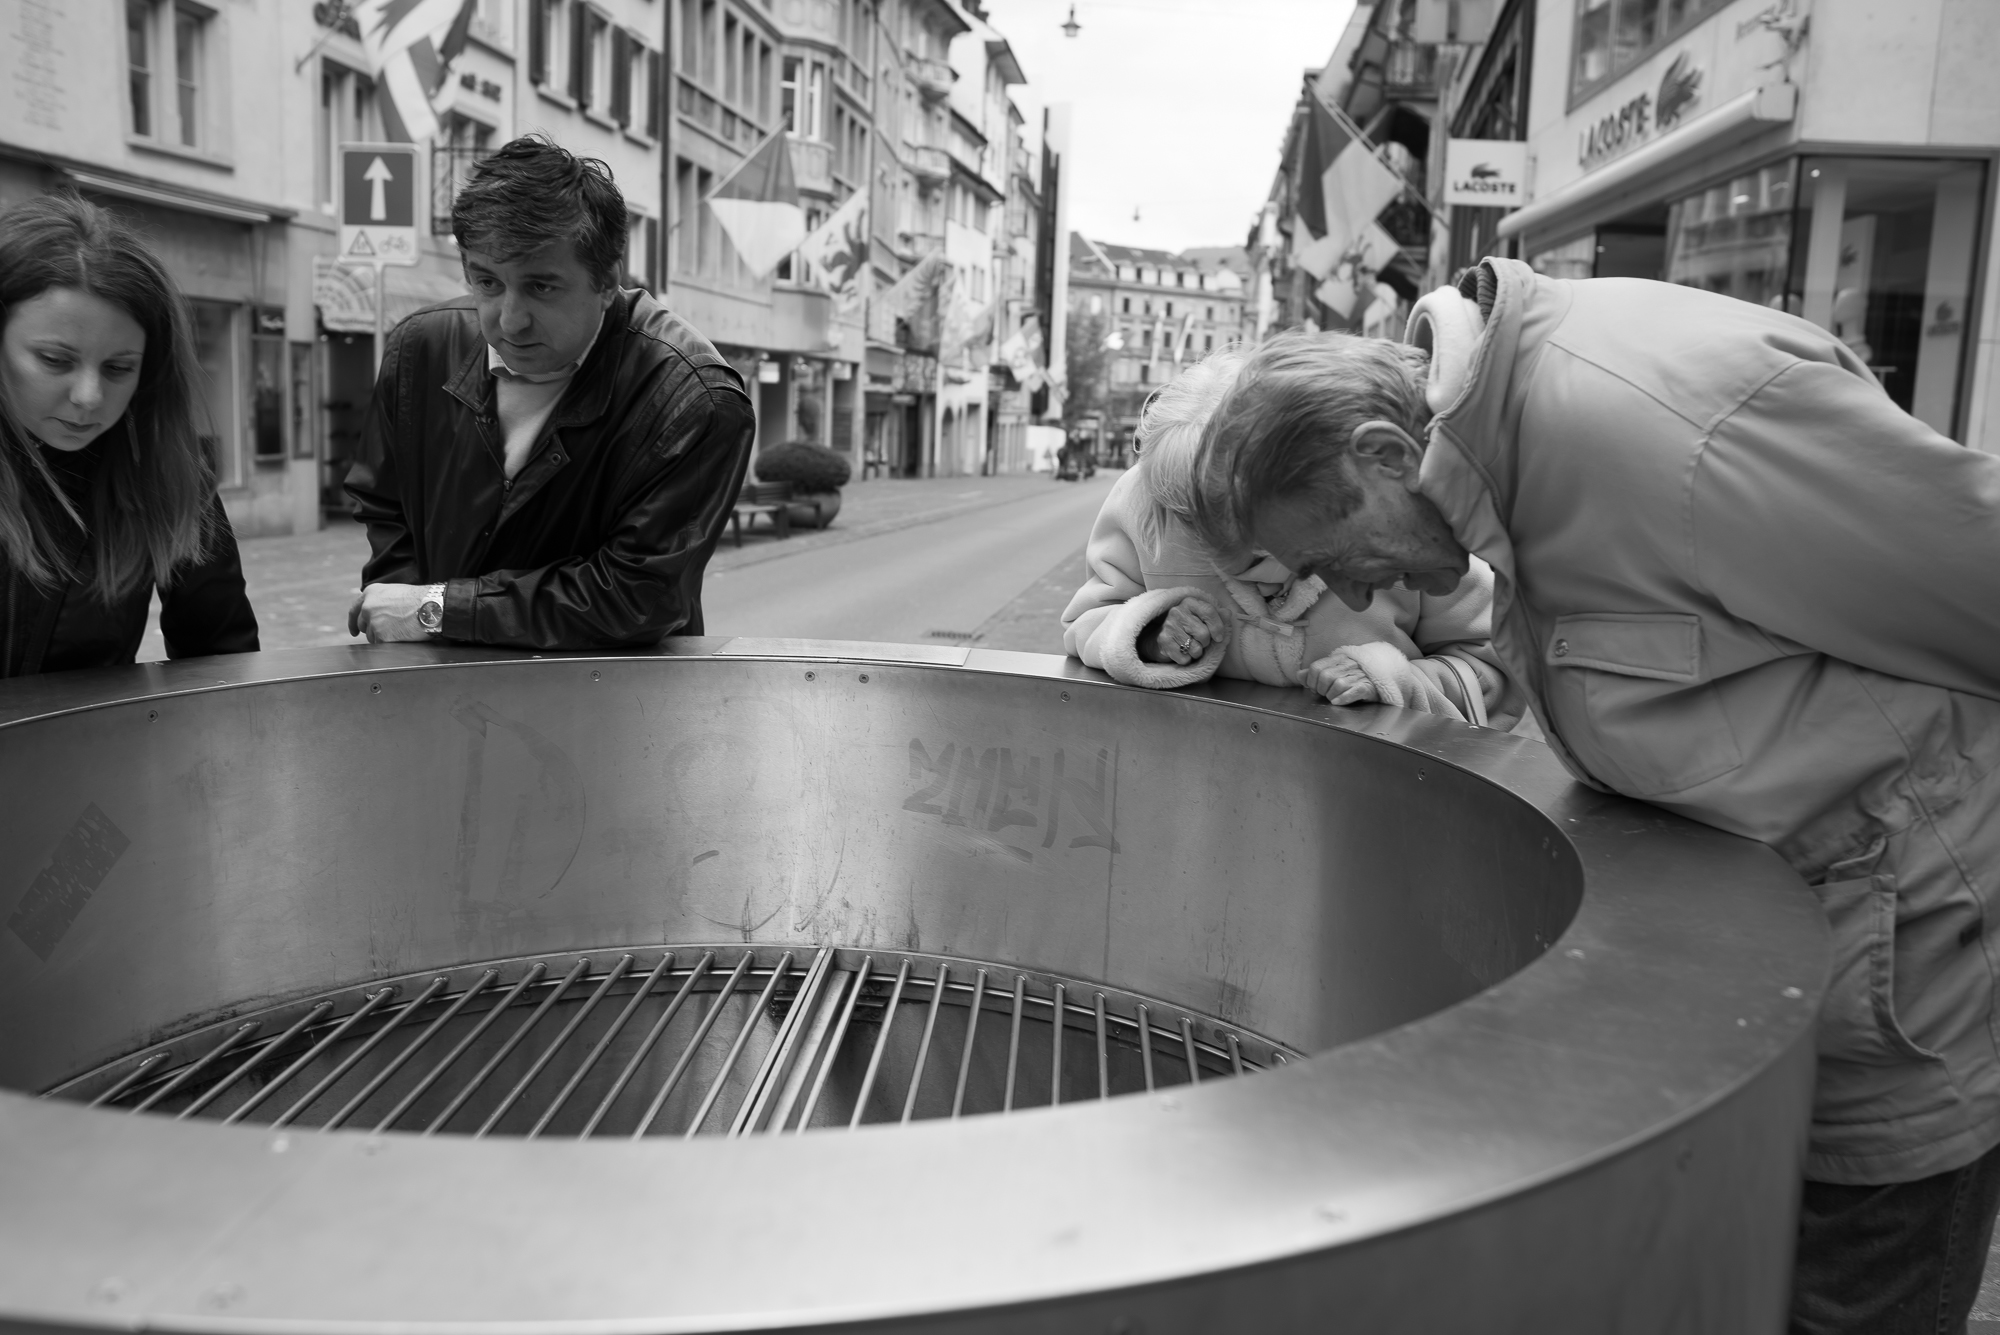
black and white, road, street, photography, urban, nikon, black, monochrome, streetphotography, candid, infrastructure, photograph, 28mm, berlin, schweiz, switzerland, zurich, streetphoto, nikkor, d800, nikond800, streetpassionaward, schirrmacher, nikkorafs28mmf18, monochrome photography